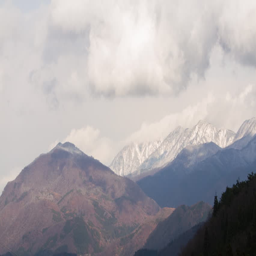
clouds gently rolling over mountains in the area .